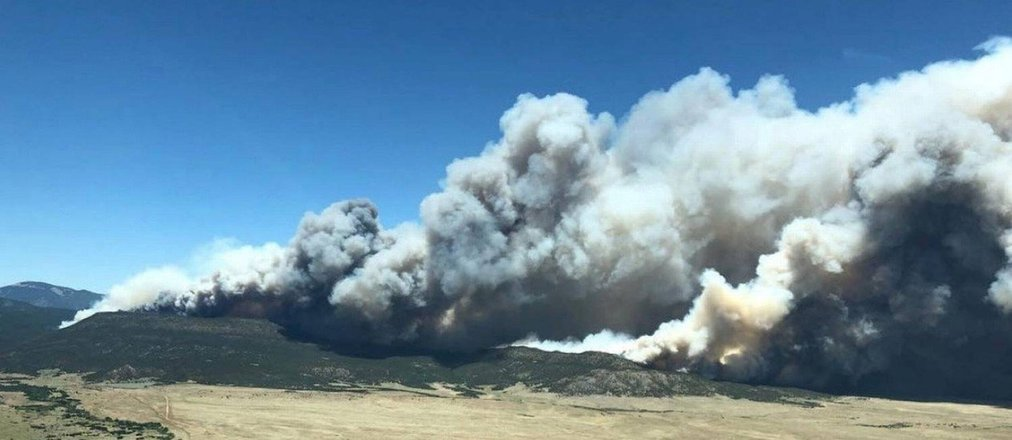
Fire: no
Smoke: yes